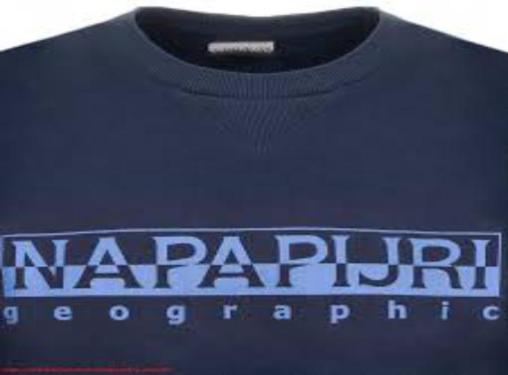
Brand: napapijri
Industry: Clothes